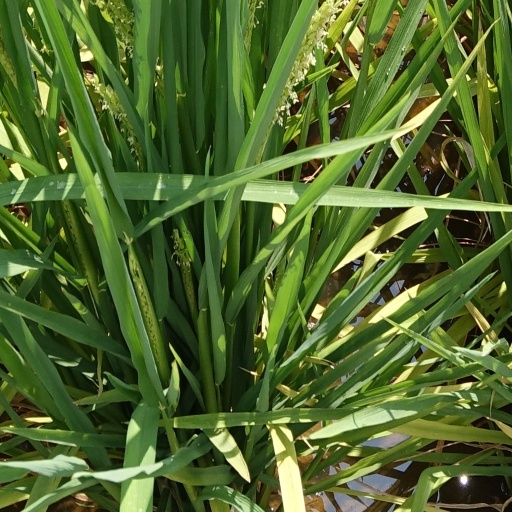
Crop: rice